History of South India

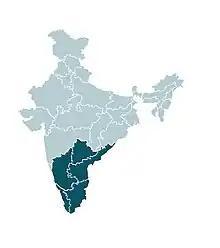
Location of South India

The period of known history of southern India begins with the Iron Age (c. 1200 BCE – 200 BCE), Sangam period (c. 600 BCE – 300 CE) and Medieval southern India until the 15th century CE. Dynasties of Chera, Chola, Pandyan, Pallava, Travancore, Cochin, Zamorin, Kolathunadu, Chalukya, Satavahana, Rashtrakuta, Western Ganga, Kakatiya, Hoysala, Seuna, Bhonsle, Gaekwad, Scindia, Holkar, Patwardhan, Sangama, Saluva, Tuluva, Aravidu and Bahmani were at their peak during various periods of history.